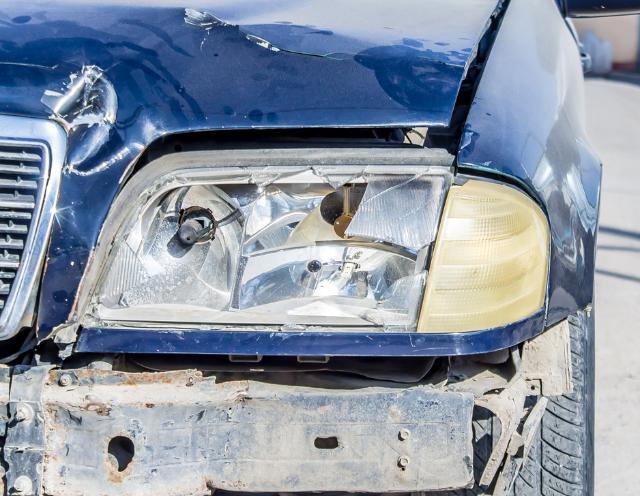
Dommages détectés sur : pare-choc avant, feu avant gauche, aile avant droite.
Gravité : mineur